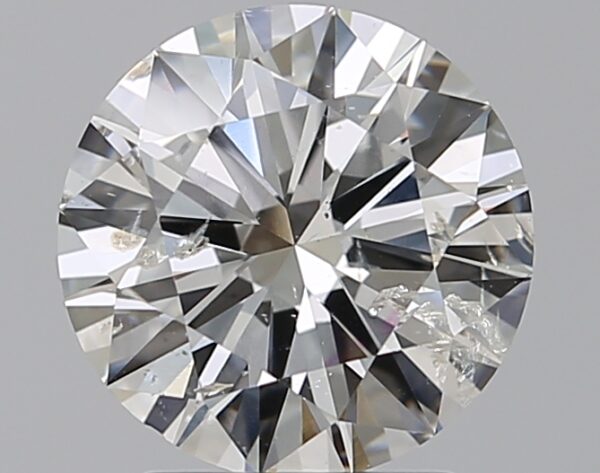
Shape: round
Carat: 2.01
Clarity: SI2
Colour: G
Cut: EX
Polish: EX
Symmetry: EX
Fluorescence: SL
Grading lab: IGI
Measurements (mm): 8.16 x 8.11 x 4.89